2008 Fiesta Bowl

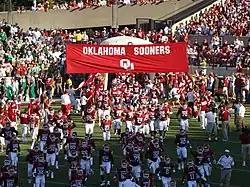
The 2007 Oklahoma Sooners football team enters the field for the first game of the season on 2007-09-01.

In the preseason, Oklahoma was picked by the Big 12 media to finish second in the conference. At the time, the starting quarterback had not been chosen. A little over a week before the first game, freshman quarterback Sam Bradford was announced as the starter. In his first game as a collegiate quarterback, Bradford threw for over 350 yards in the first half, he tied Heisman Trophy winner Jason White's record of 18 consecutive pass completions, and threw for five touchdowns. He came out of the game early in the 3rd quarter. Since then, Bradford led the nation in passing efficiency for most of the season. With the question at quarterback answered, some felt this team could be the best in the nation, but with an unexpected loss at Colorado, the chances were slim. The Sooners continued to play strong following the loss and again rose in the polls as more teams above them also lost. Back in the #3 spot, the Sooners traveled to Lubbock, Texas to take on the Red Raiders to clinch the Big 12 South Division title. However, Bradford was injured on the opening play for the Sooners as they quickly fell behind. It was 27–10 at the halftime. Oklahoma mounted a comeback in the 4th quarter but it was not enough. The Sooners lost their second game and again were knocked out of the national title picture. In their next game against Oklahoma State, in what is referred to as Bedlam, the Sooners dominated winning 49–17 and locking up their spot in the Big 12 Championship Game. In the Big 12 Championship, Oklahoma faced Missouri, then the number one ranked team in the nation. The two faced each other in the regular season in Norman, Oklahoma with the Sooners winning 41–31. The Sooner defense dominated the game and the offense pulled away in the 2nd half. Oklahoma won 38–17 to claim their 5th Big 12 Conference Championship and 41st total conference championship.